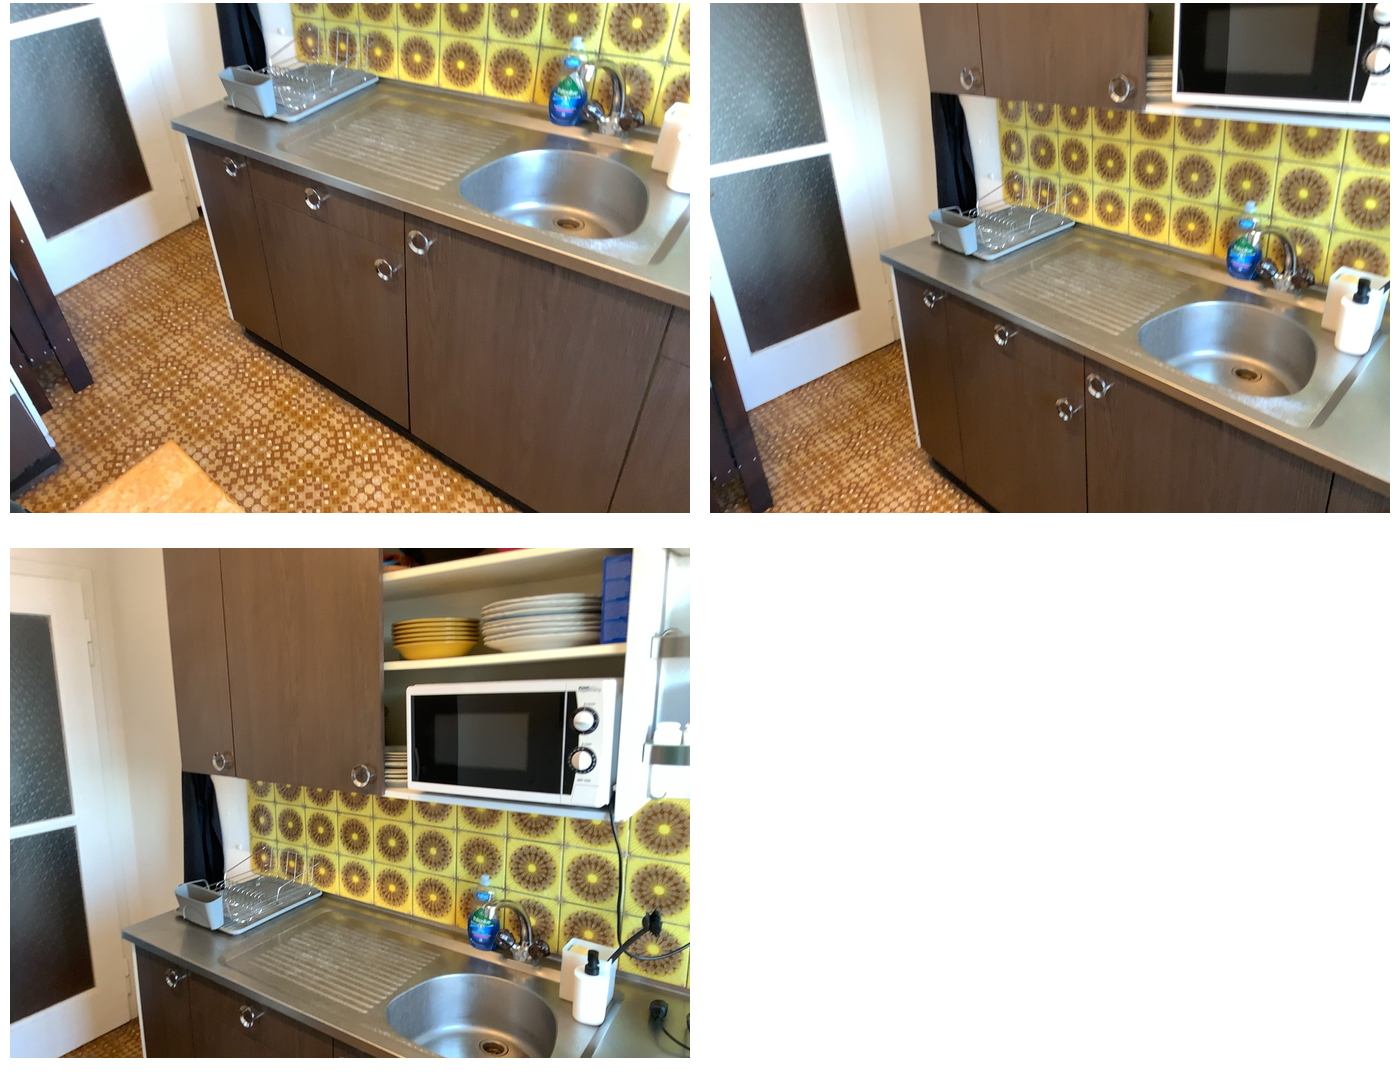Task instruction: Control water flow of the kitchen sink.
Answer: {"task_instruction": "Control water flow of the kitchen sink.", "nodes": ["faucet / handle", "kitchen sink"], "edges": [{"functional_relationship": "control", "object1": "faucet / handle", "object2": "kitchen sink", "spatial_relations": ["higher_than", "left_of", "in_front_of", "close"], "is_touching": true}], "action_type": "open", "function_type": "water_flow_control"}